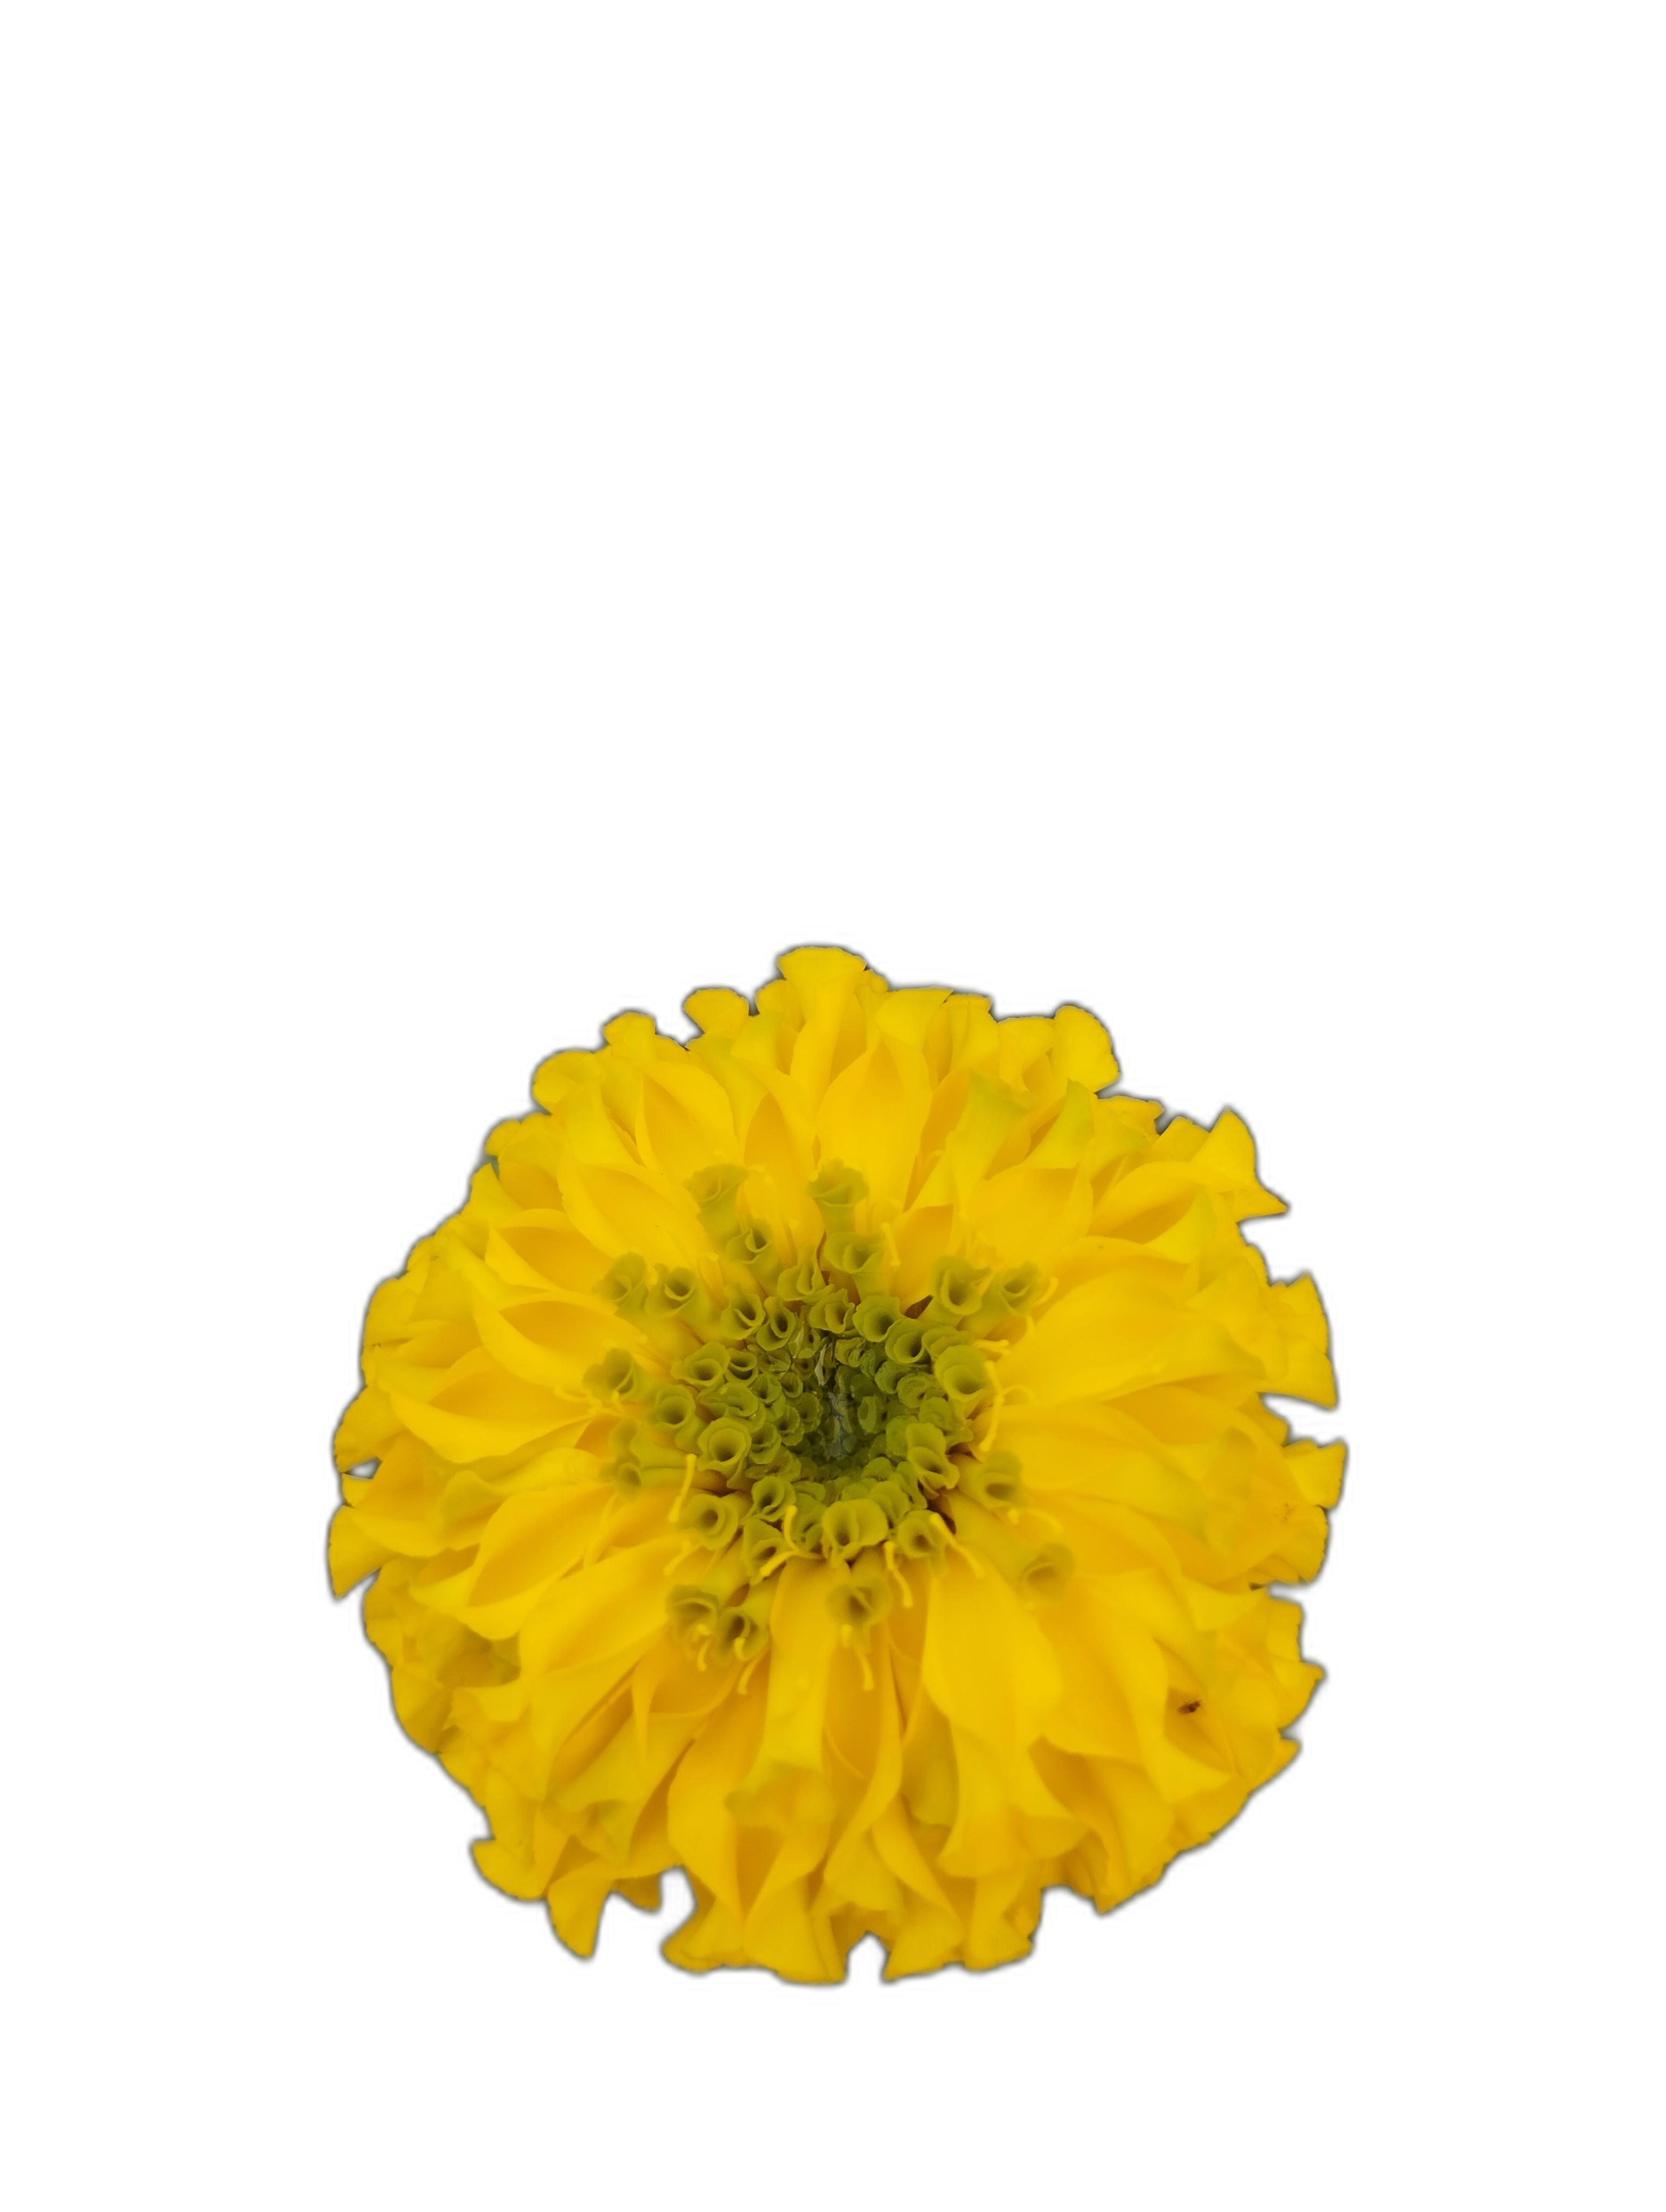
Label: Marigold